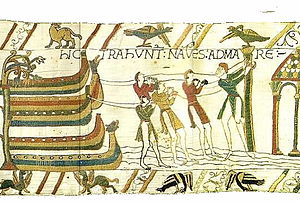
Bayeux-tapetet / Dansk oversættelse af den latinske tekst
Bayeux-tapetet [bajø] er et 70 meter langt vægtæppe broderet med uldgarn på hørlærred. Det illustrerer normanneren Vilhelm Erobrerens erobring af England, da han vandt over Harold Godwinson i Slaget ved Hastings i 1066. Bayeux-tapetet blev sandsynligvis fremstillet på ordre af biskop Odo af Bayeux, Vilhelms halvbror og vicekonge i England, og er muligvis fremstillet i England. Det er et af ganske få tapeter, som har overlevet tidens tand, nok fordi det lå sammenrullet i en lufttæt blykasse og kun blev ophængt i domkirken i byen Bayeux i Normandiet ved særlige lejligheder.